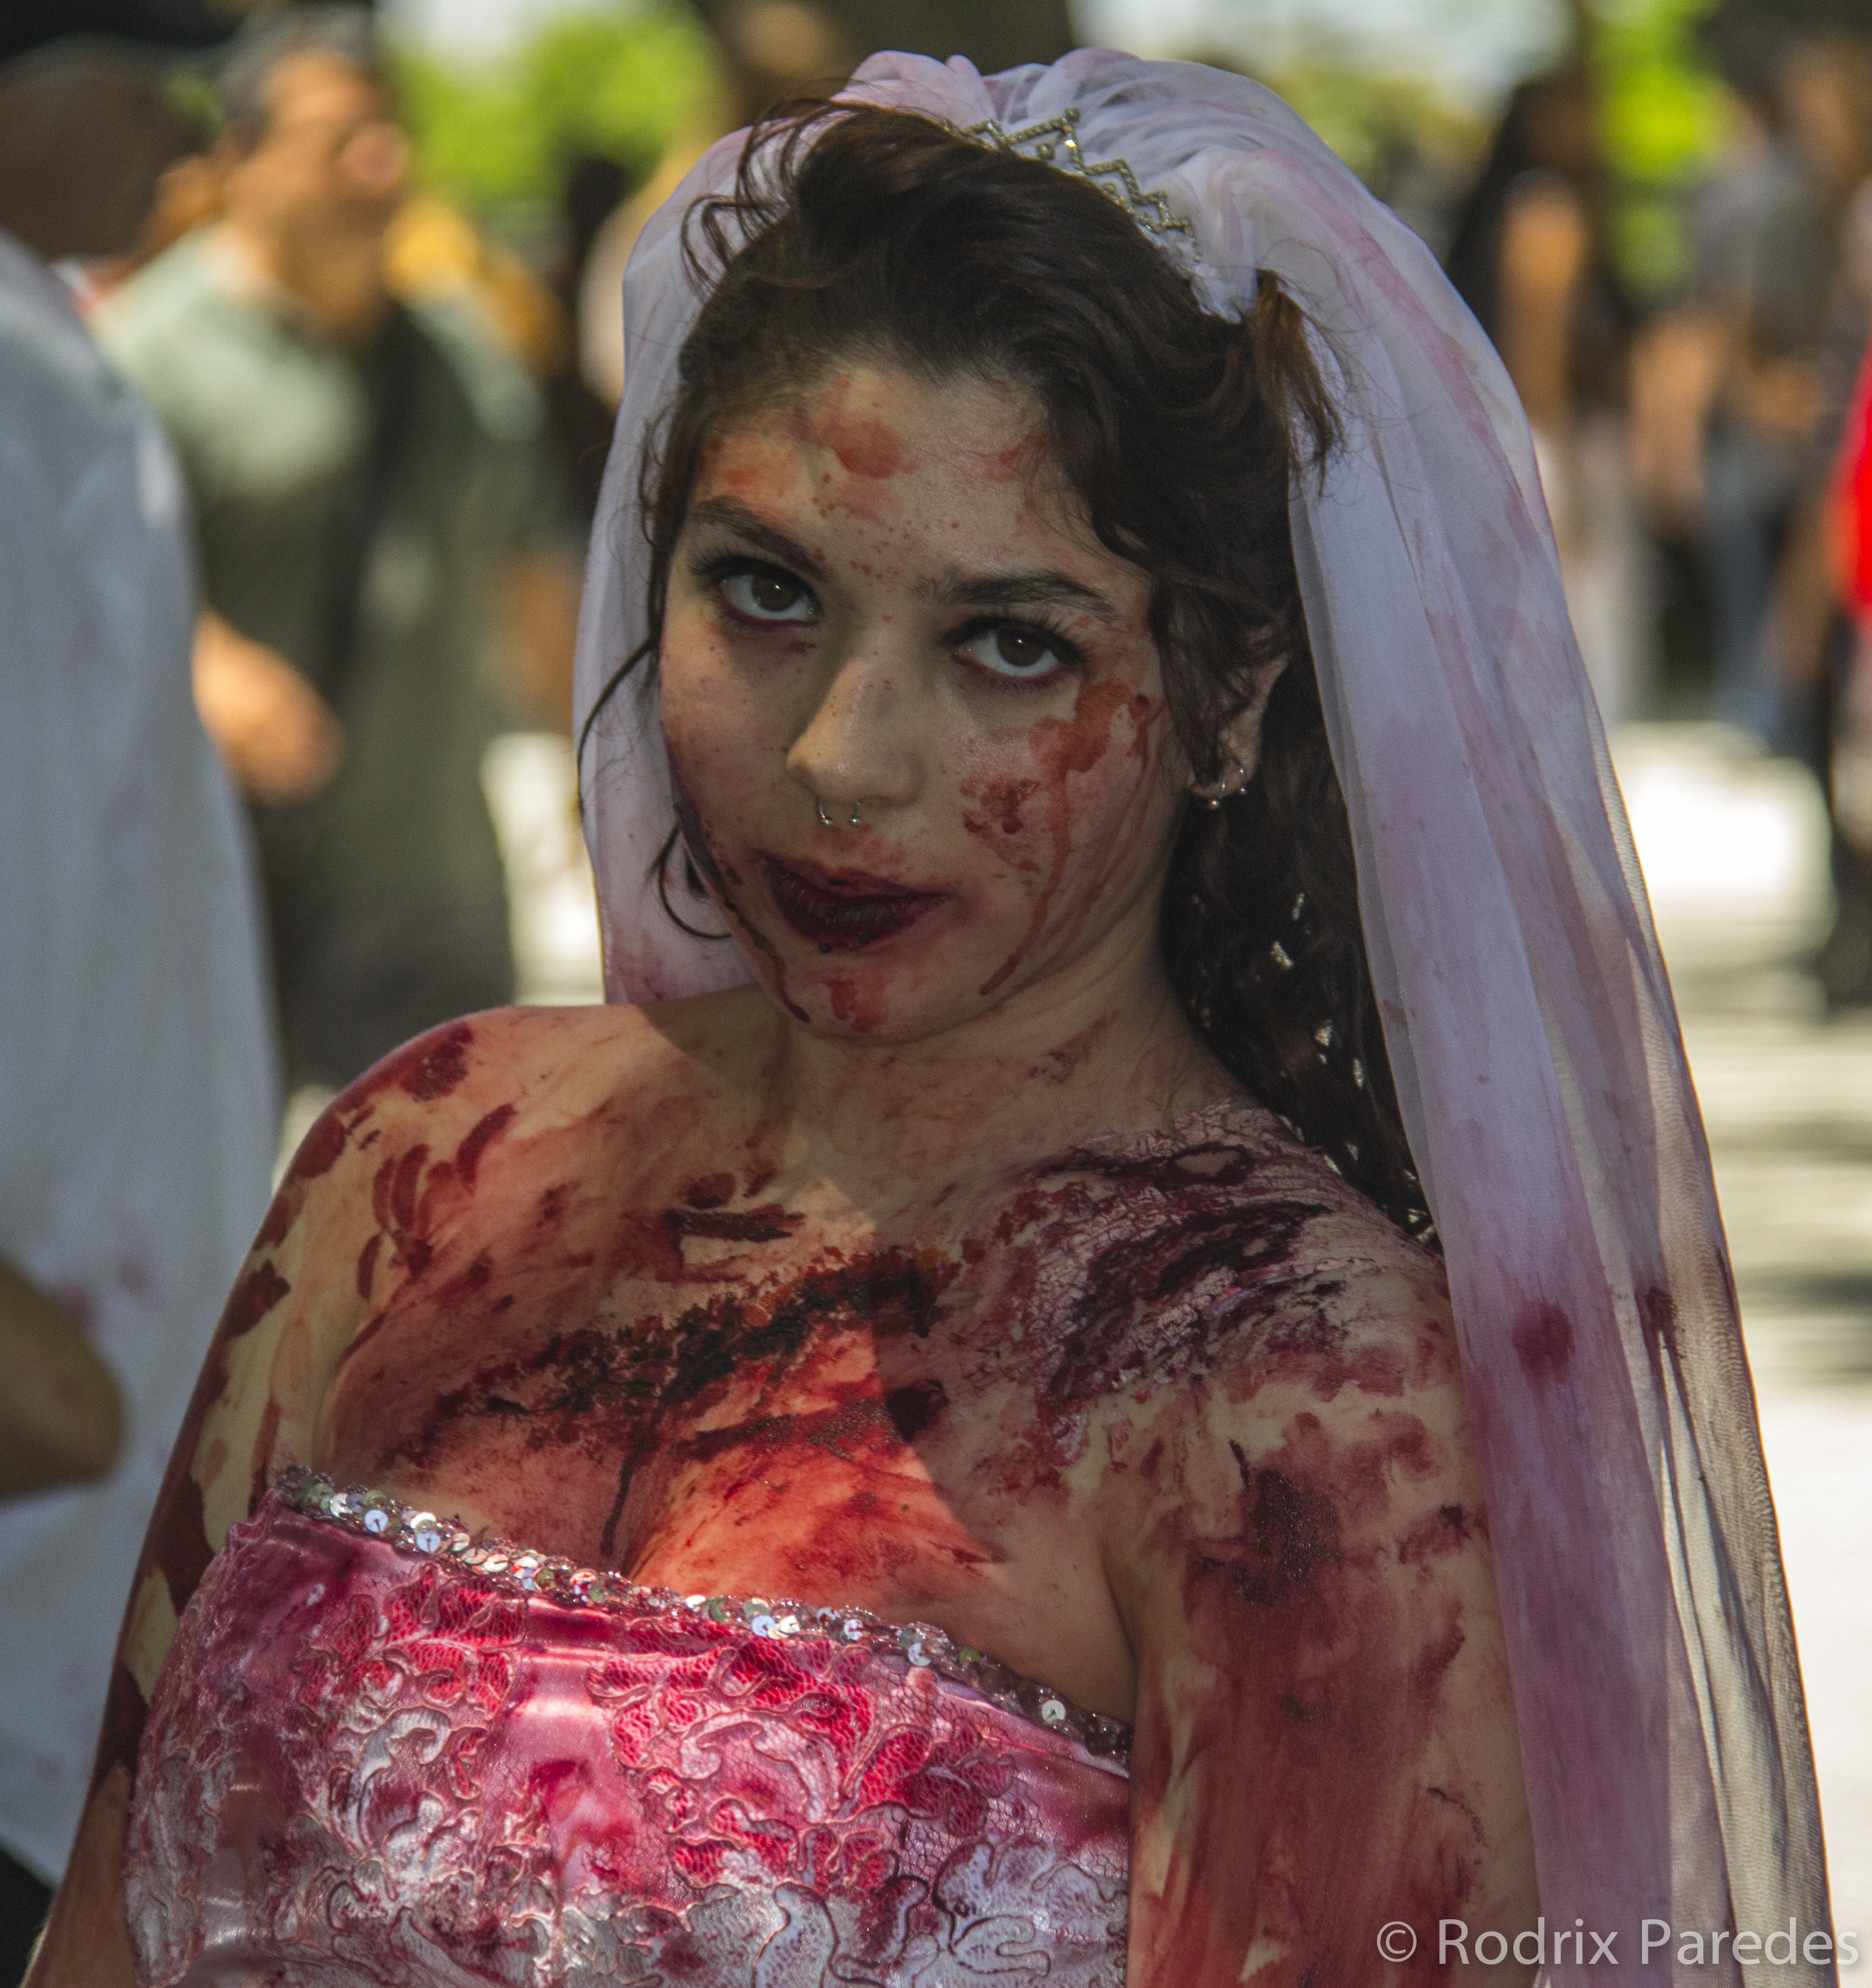
photo, lady, human body, zombie, beauty, foto, argentina, rodrigoparedes, buenosaires, ar, 160378, www160378com, info160378com, zombiewalkbuenosaires, canon60d, zombiewalk2014, fictional character